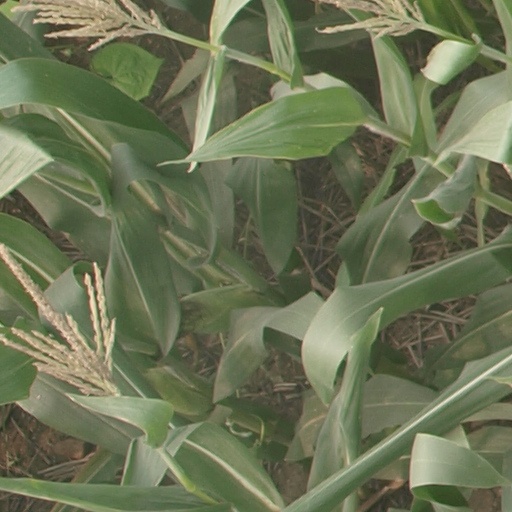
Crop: maize; corn